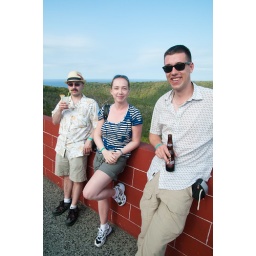
At a bar in the hills along the national highway